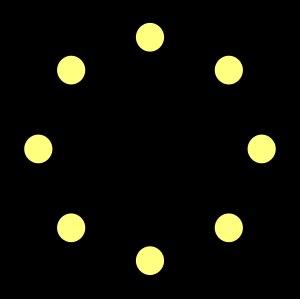
En mathématiques, dans le cadre de la théorie des graphes, un chemin hamiltonien d'un graphe orienté ou non orienté est un chemin qui passe par tous les sommets une fois et une seule. Un cycle hamiltonien est un chemin hamiltonien qui est un cycle. Un graphe hamiltonien est un graphe qui possède un cycle hamiltonien.